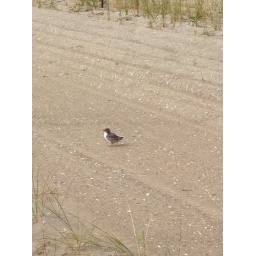
Baby plover, Breezy Point. This bird was under a sign that read &amp;quot;AGGRESSIVE BIRDS&amp;quot;